The Path to Prosperity

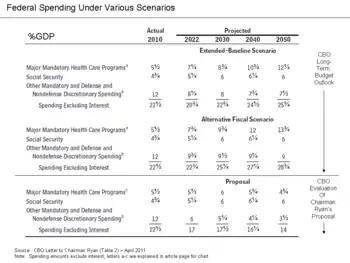
CBO – Federal Spending as %GDP Under Alternative Scenarios and Ryan's Path

The Congressional Budget Office (CBO) did an analysis of the resolution (a less rigorous evaluation than full scoring of legislation), estimating that the "Path" would balance the budget by 2030 and reduce the level of debt held by the public to 10% GDP by 2050, vs. 62% in 2010. The "Path" assumes revenue collection of 19% GDP after 2022, up from the current 15% GDP and closer to the historical average of 18.3% GDP. A grouping of spending categories called "Other Mandatory and Defense and Non-Defense Discretionary spending" would be reduced from 12% GDP in 2010 to 3.5% by 2050.